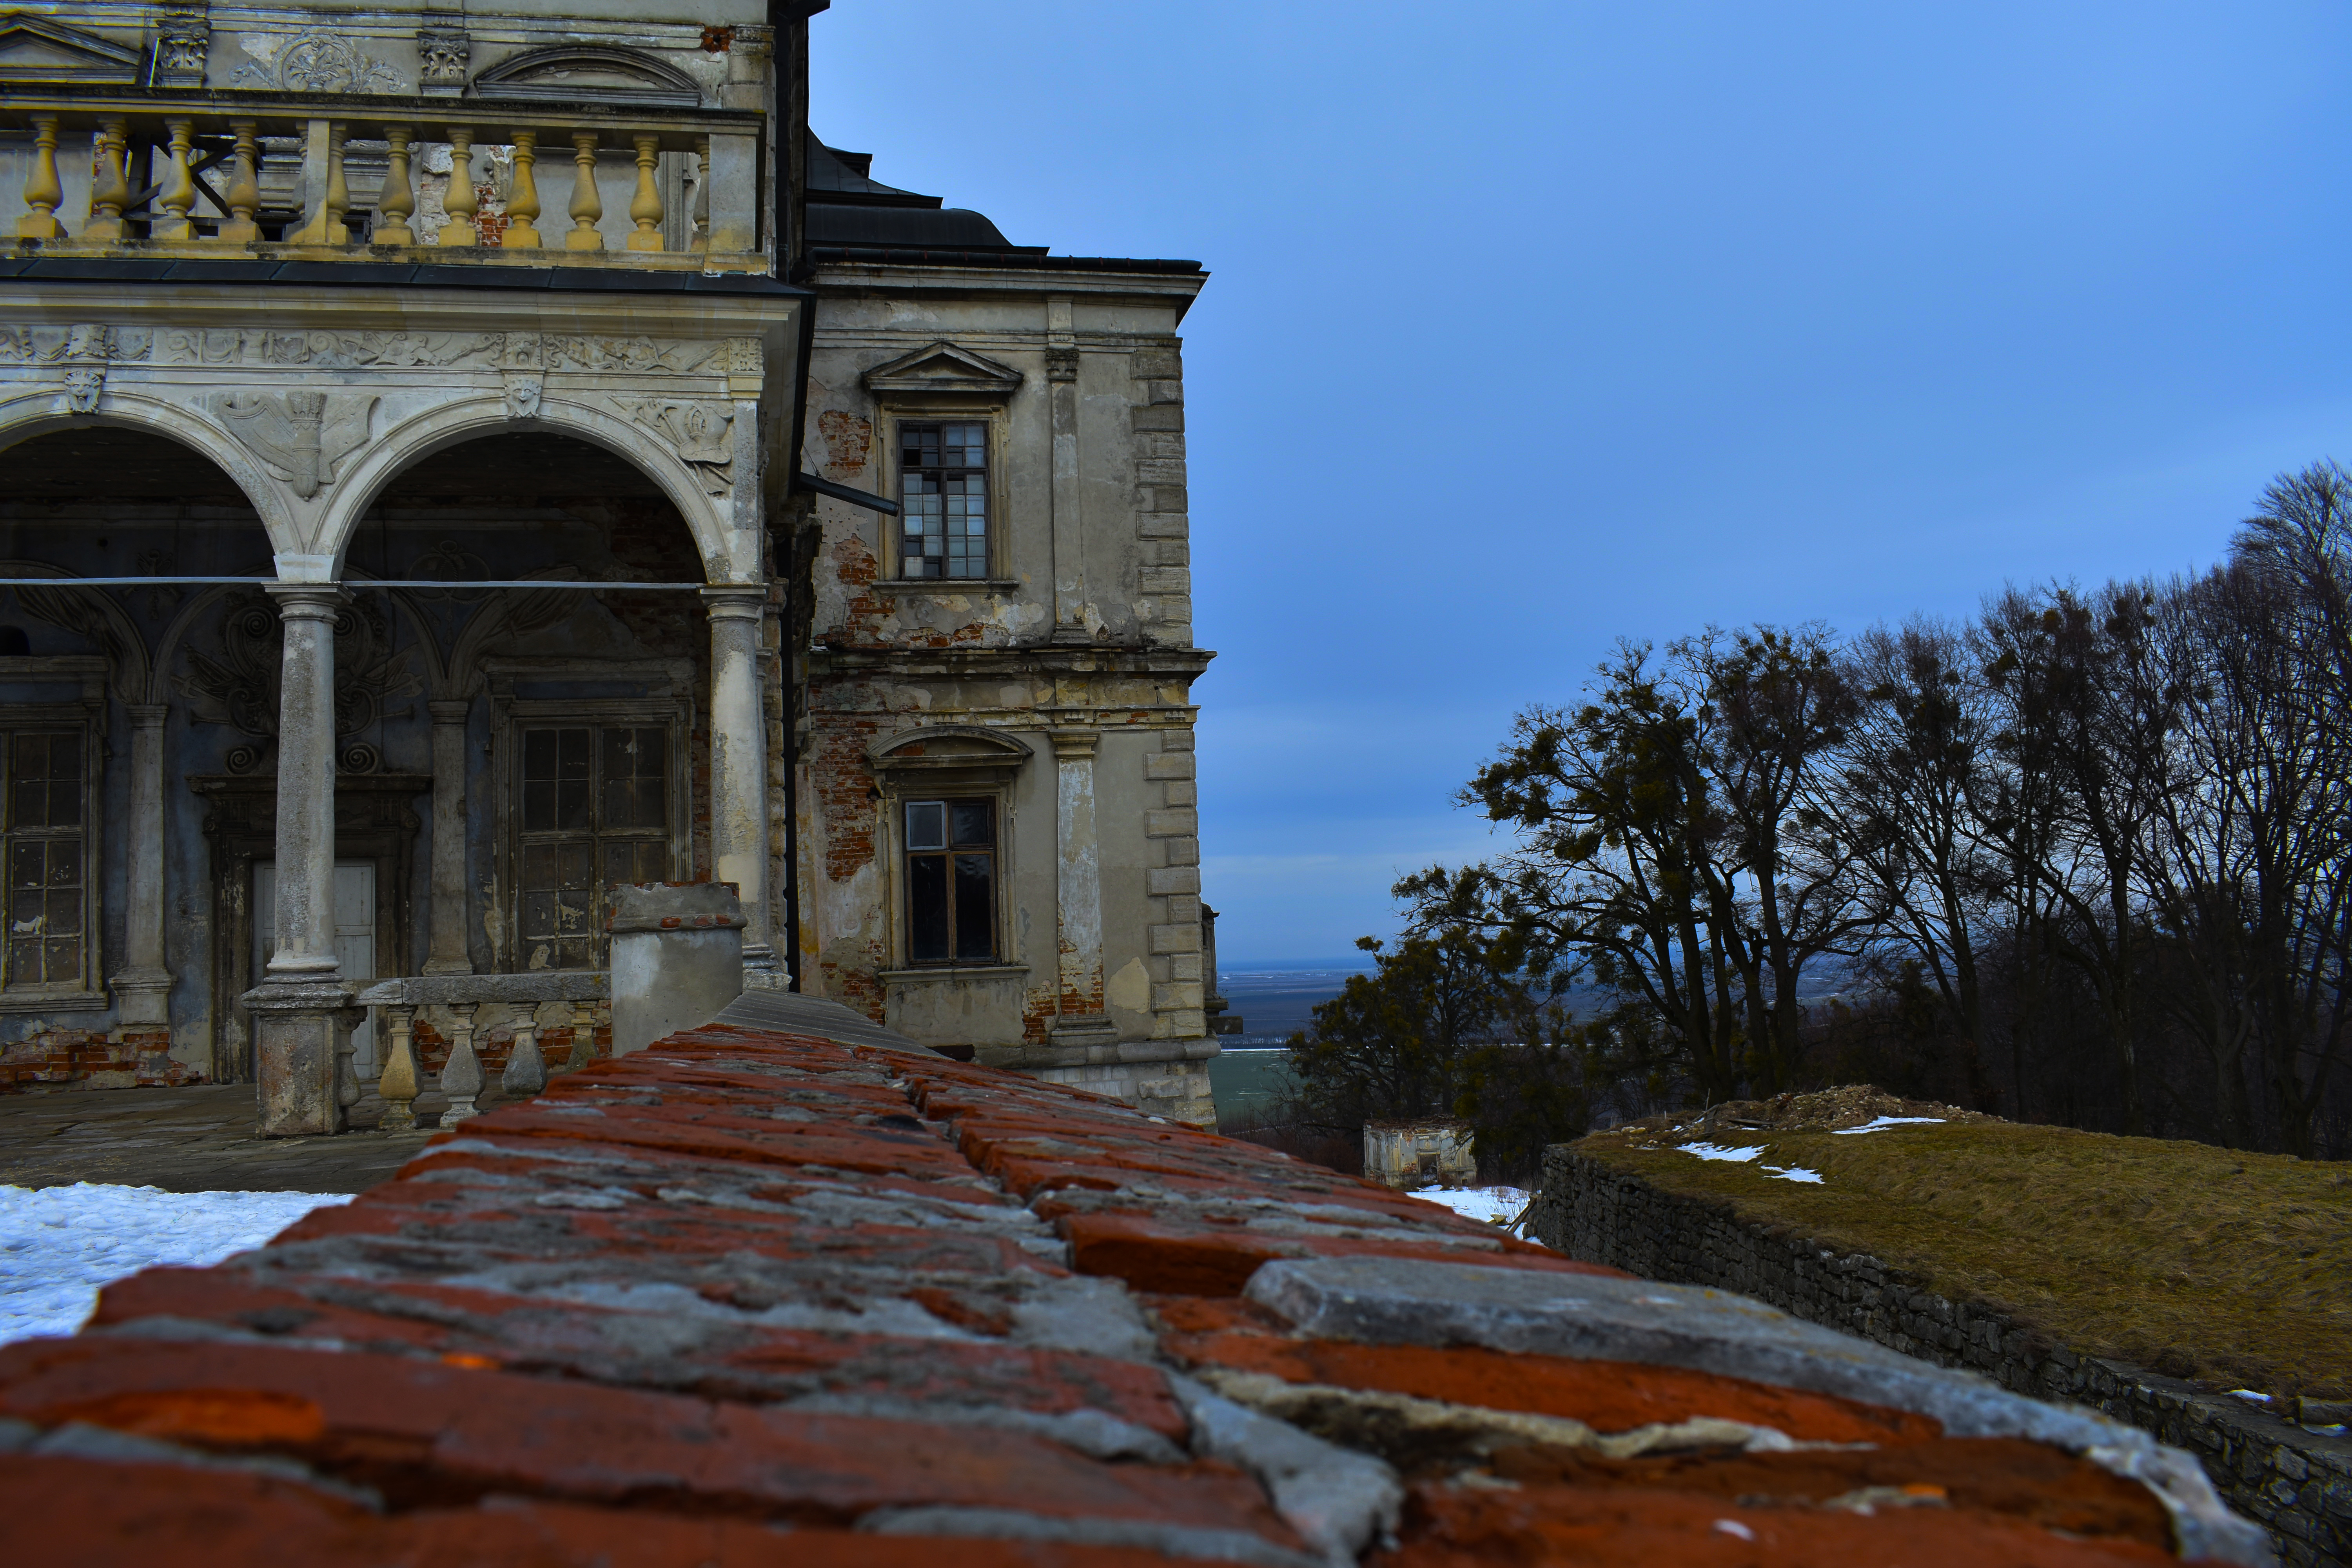
ukraine, castle, bricks, sky, king, old, ruins, building, architecture, wall, arch, tree, historic site, history, winter, estate, house, ancient history, facade, palace, window